1906 FA Cup final

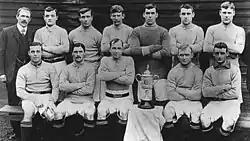
Everton FC posing with the trophy

The 1906 FA Cup final was contested by Everton and Newcastle United at Crystal Palace. Everton won 1–0, the goal scored by Alex "Sandy" Young.